Cerebroside

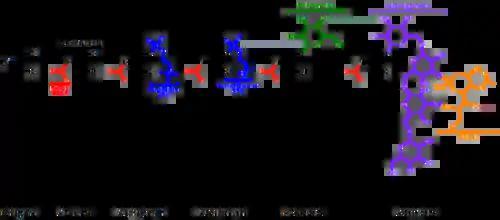
General structures of sphingolipids

Cerebrosides (monoglycosylceramides) are a group of glycosphingolipids which are important components of animal muscle and nerve cell membranes.